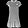
Label: Dress